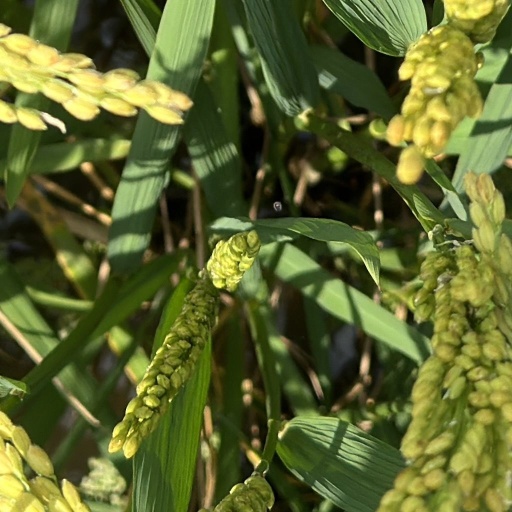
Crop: rice